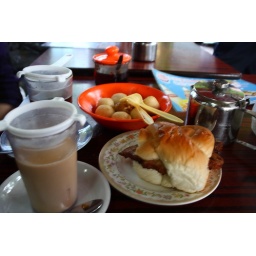
Pork chop bun and curry fish balls in Macau